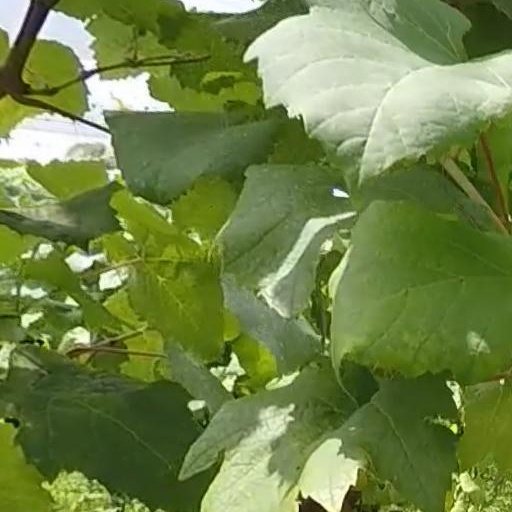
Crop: grape